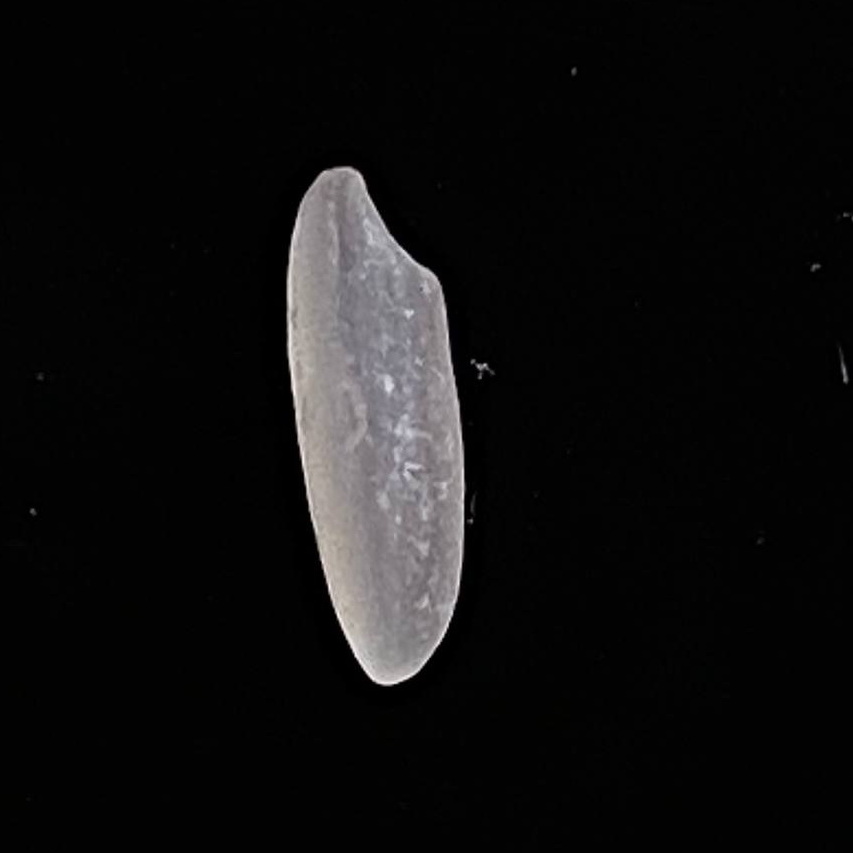
Rice variety: BR28